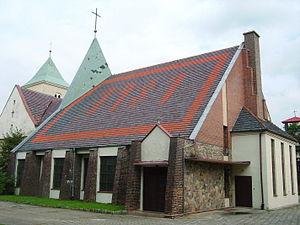
Nowogród Bobrzański est une petite ville située dans la powiat de Zielona Góra dans la voïvodie de Lubusz, en Pologne.